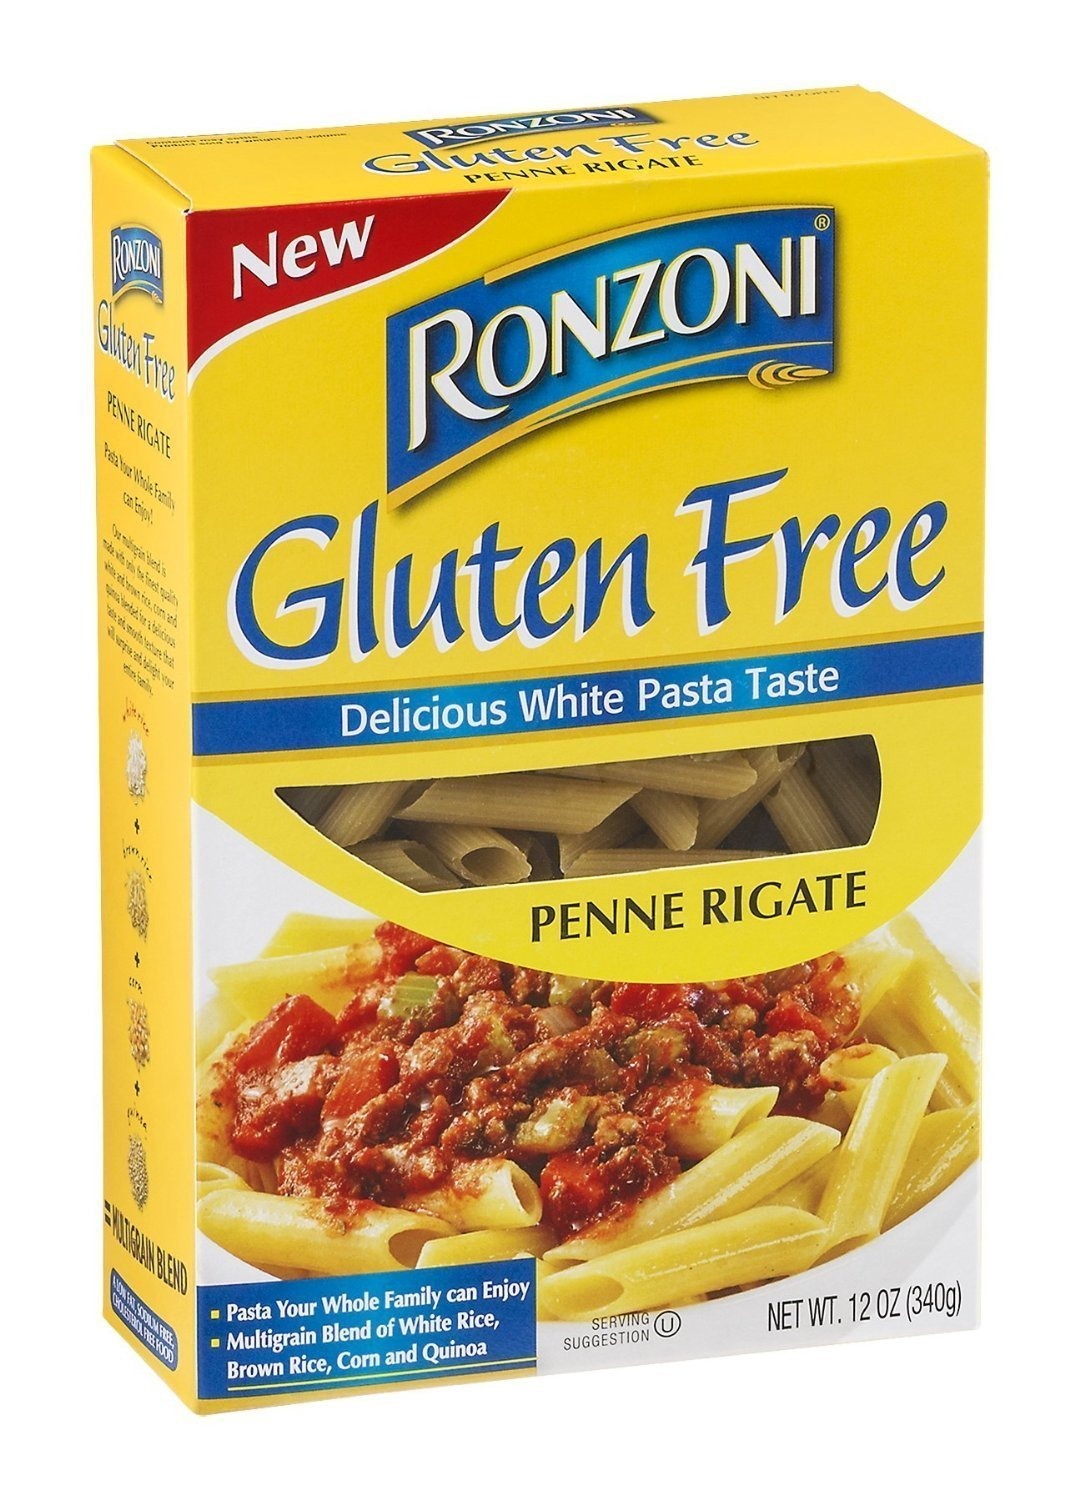
Item Name: Ronzoni Gluten Free Penne Rigate Pasta (3 Pack)
Value: 36.0
Unit: Ounce

Price: 10